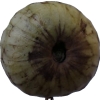
Label: cherimoya